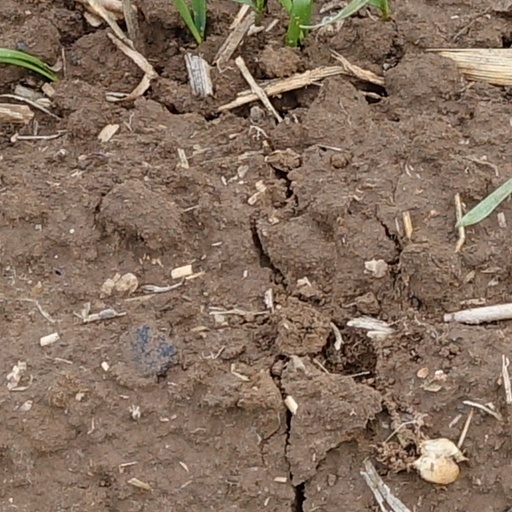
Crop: wheat